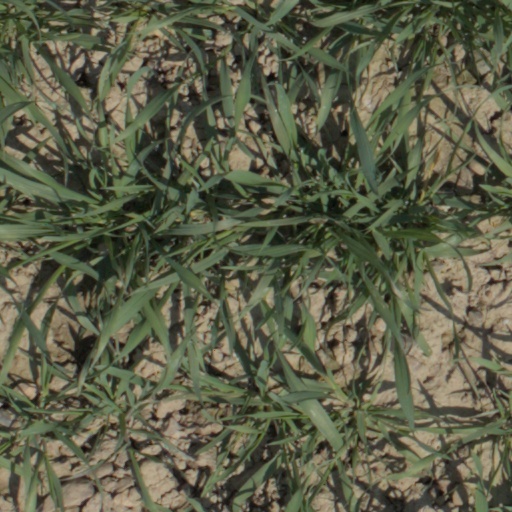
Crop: wheat